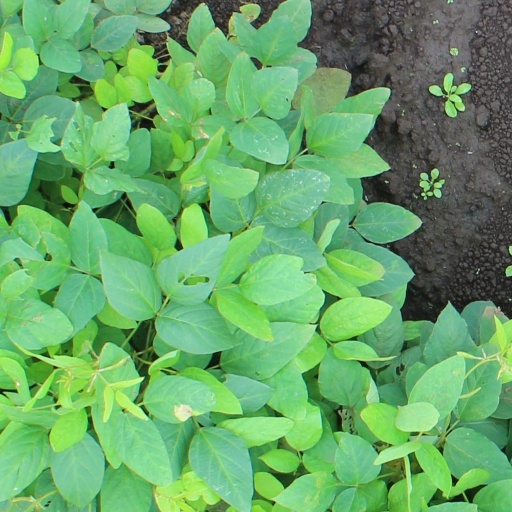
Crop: soybean